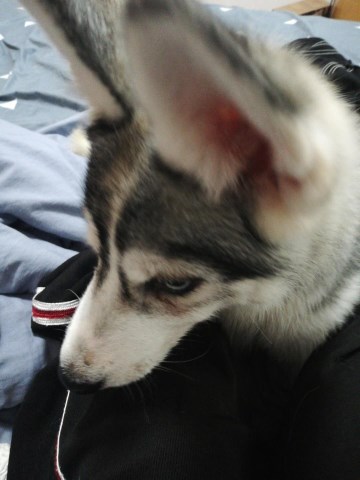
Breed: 1160-n000003-Siberian_husky